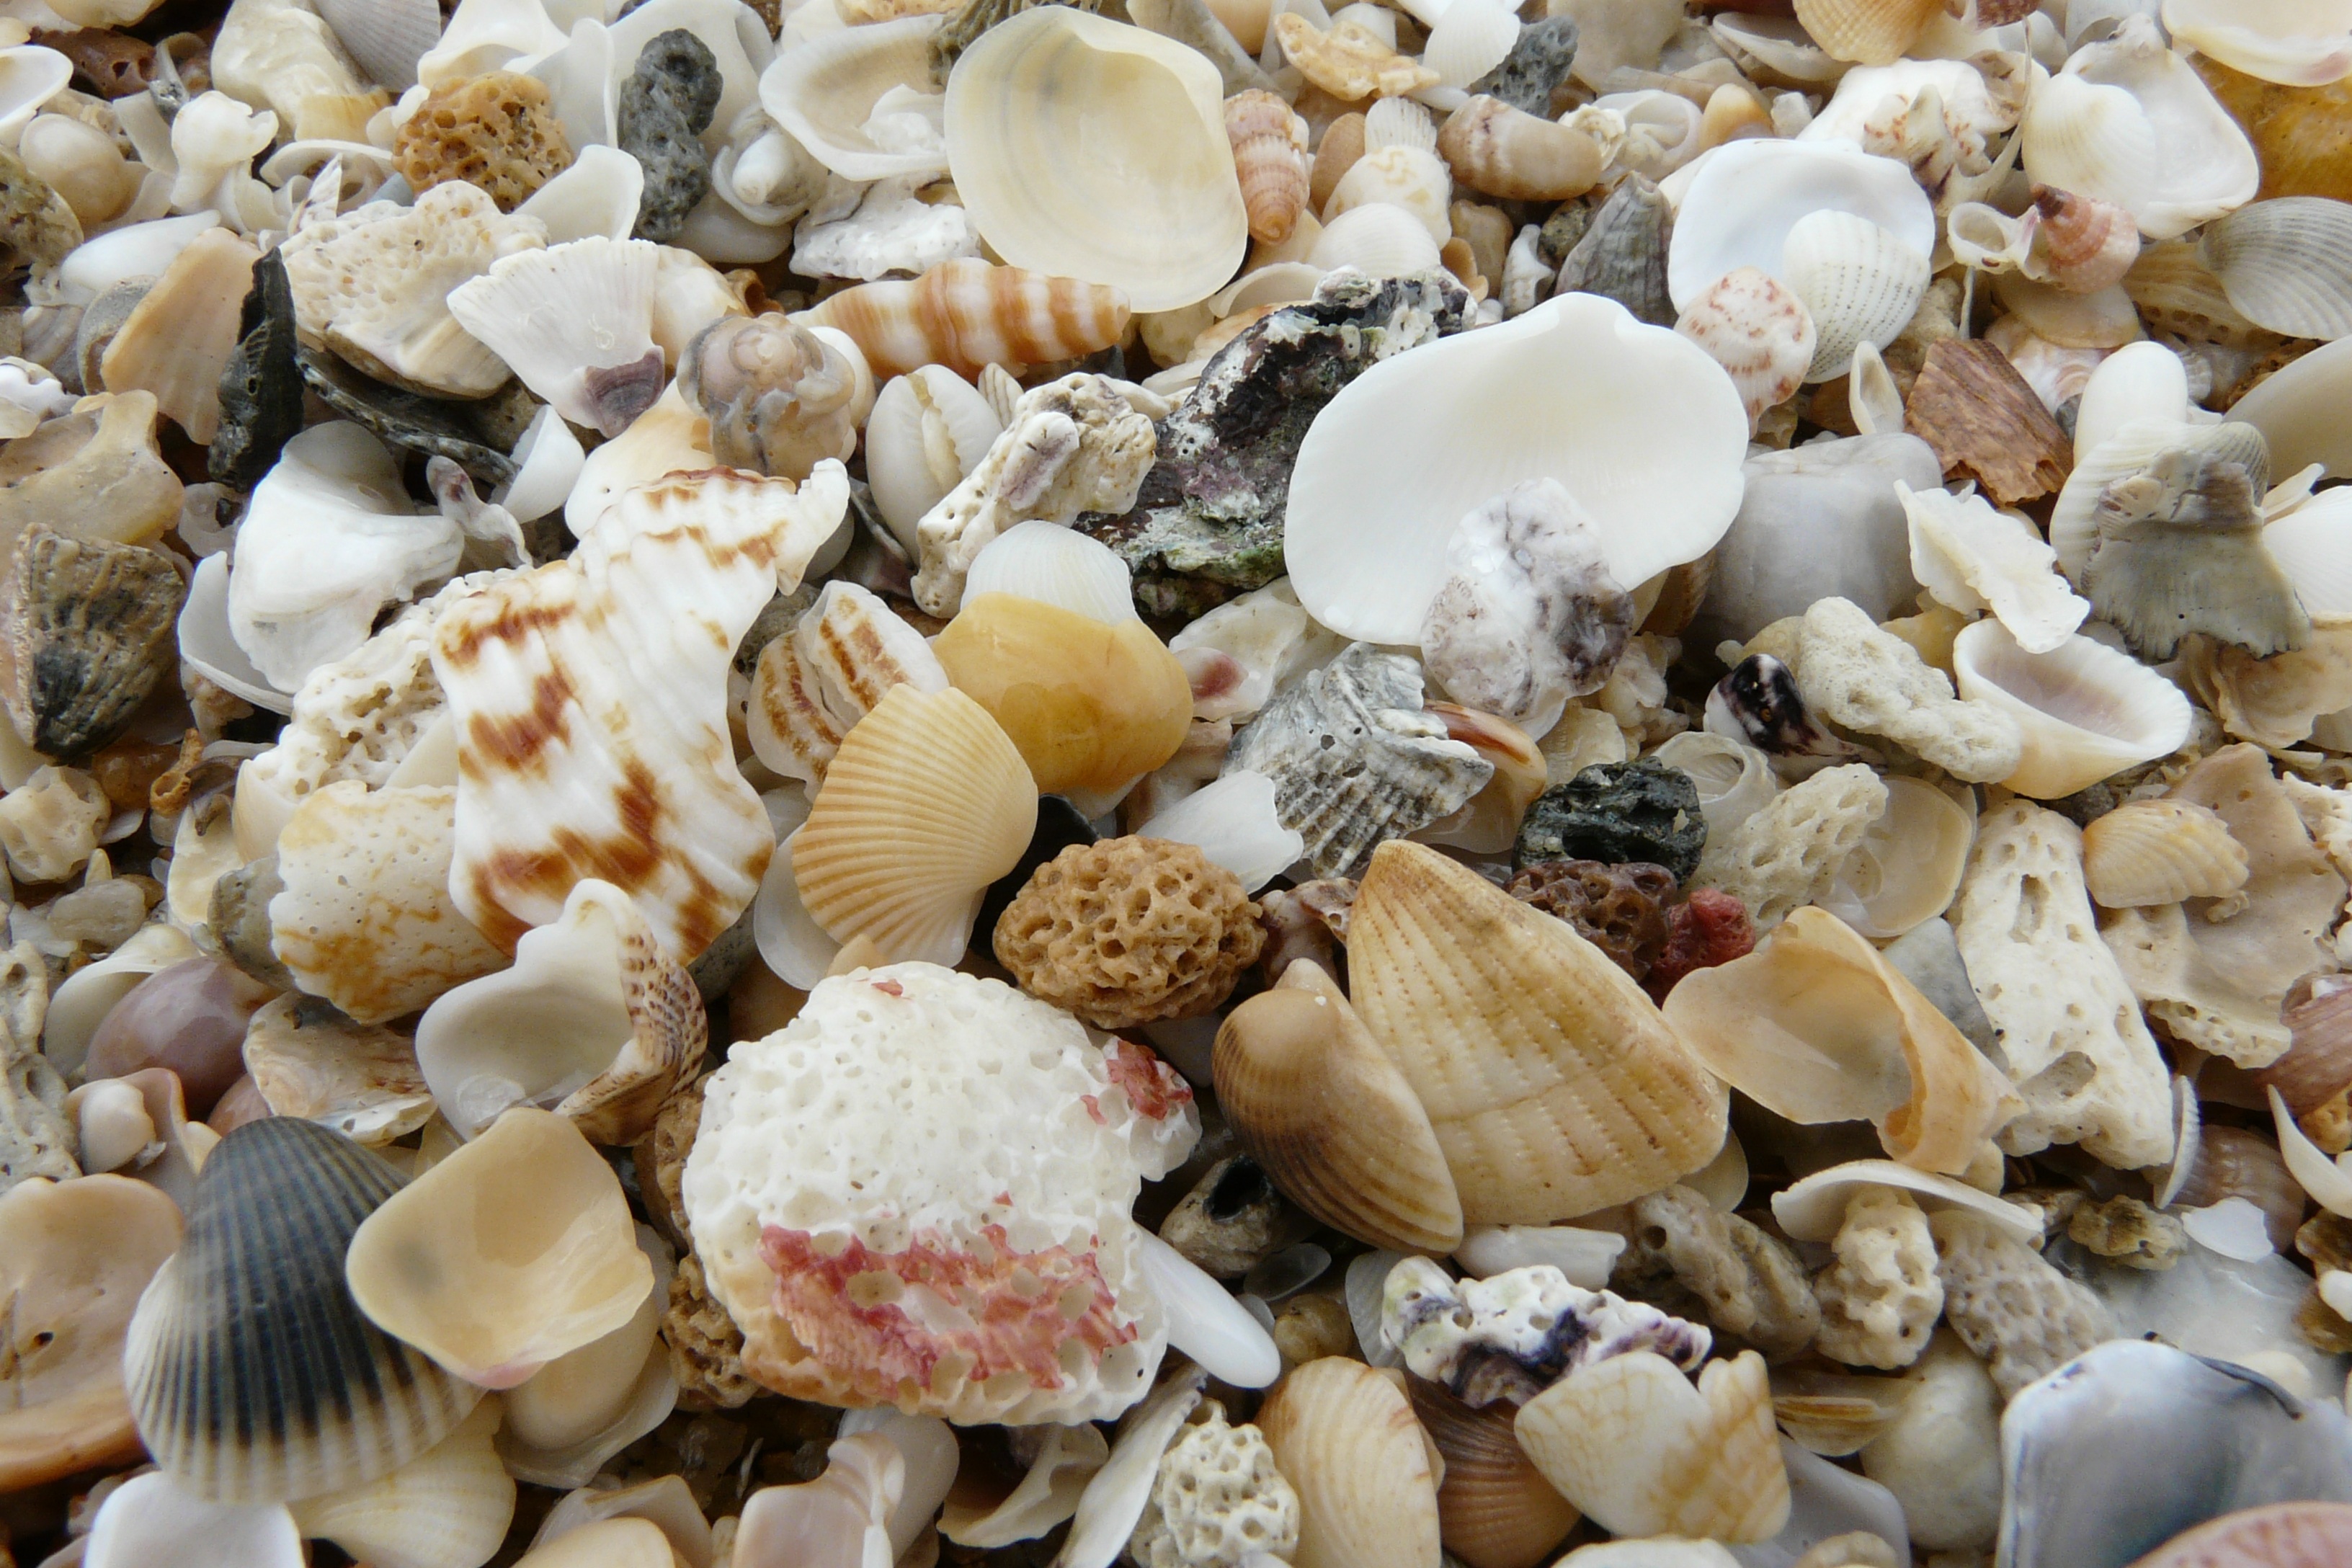
beach, coast, nature, petal, holiday, seafood, close, material, shell, invertebrate, seashell, housing, clam, conch, shells, decorative, maritime, cockle, molluscs, flotsam, mussels, meeresbewohner, sand beach, sea snail, mussel shells, mother of pearl, oyster mushroom, clams oysters mussels and scallops